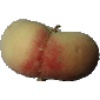
Label: images